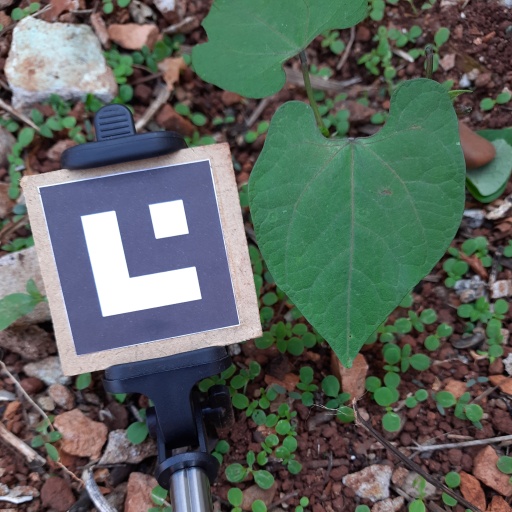
Observations: flat surface, no eating holes, under shade